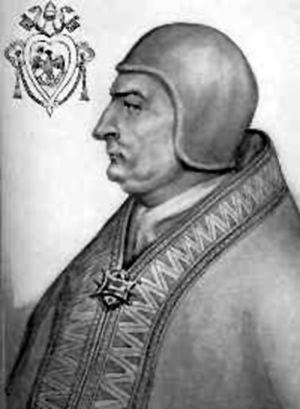
Cet article liste des personnalités liées à Nîmes.
La sexualité des papes, bien que le célibat sacerdotal soit la règle dans l’Église catholique, est un sujet d'étude pour les historiens.
Clément IV, né un 23 novembre à la fin du XIIᵉ siècle à Saint-Gilles, près de Nîmes, et mort le 29 novembre 1268 à Viterbe en Italie, fut le 183ᵉ pape de l'Église catholique. Son pontificat s’étendit du 5 février 1265 au 29 novembre 1268.